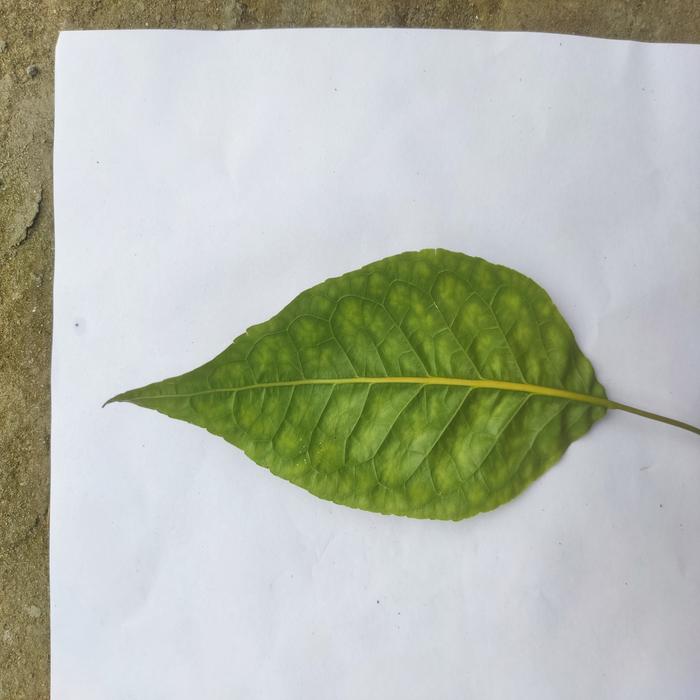
Crop: Aegle Marmelos
Leaf condition: Leaf_Spot